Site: brandenburg
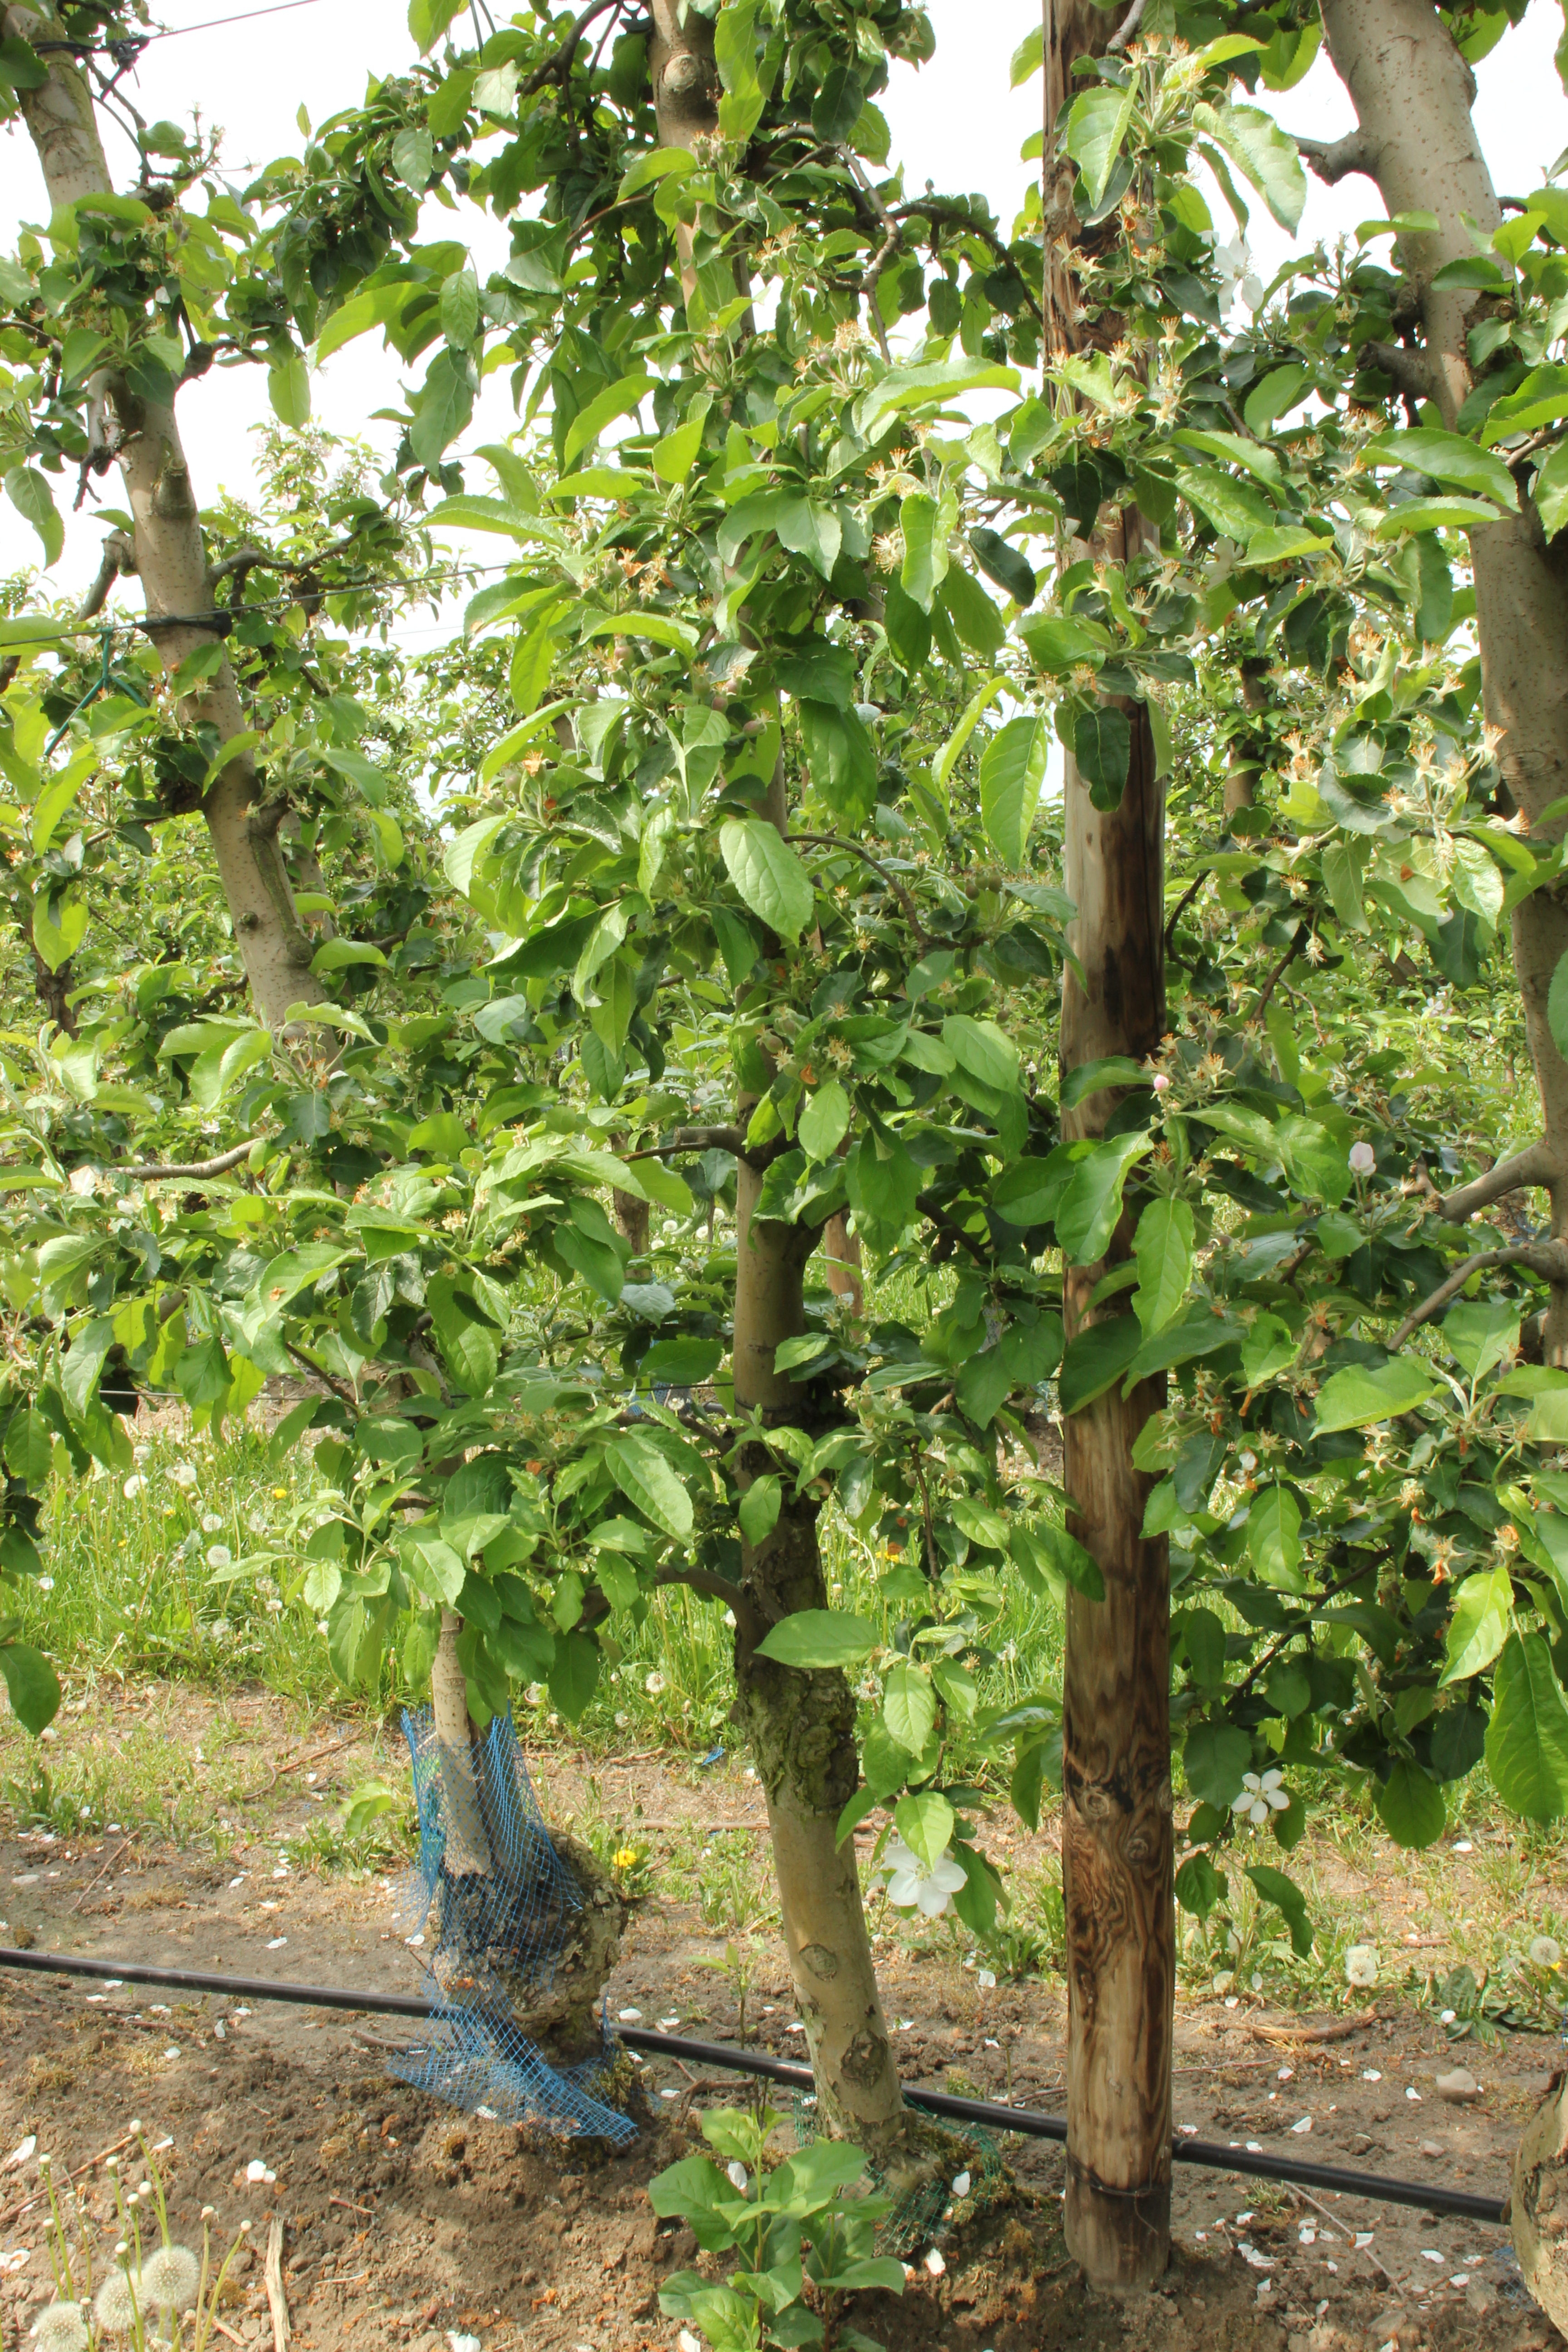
Growth stage (BBCH 67): Flowering